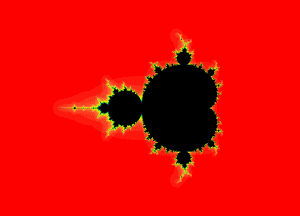
Animation de l'ensemble pour d allant de 2 à 5
En mathématiques, l'ensemble de Mandelbrot est une fractale définie comme l'ensemble des points c du plan complexe pour lesquels la suite de nombres complexes définie par récurrence par :